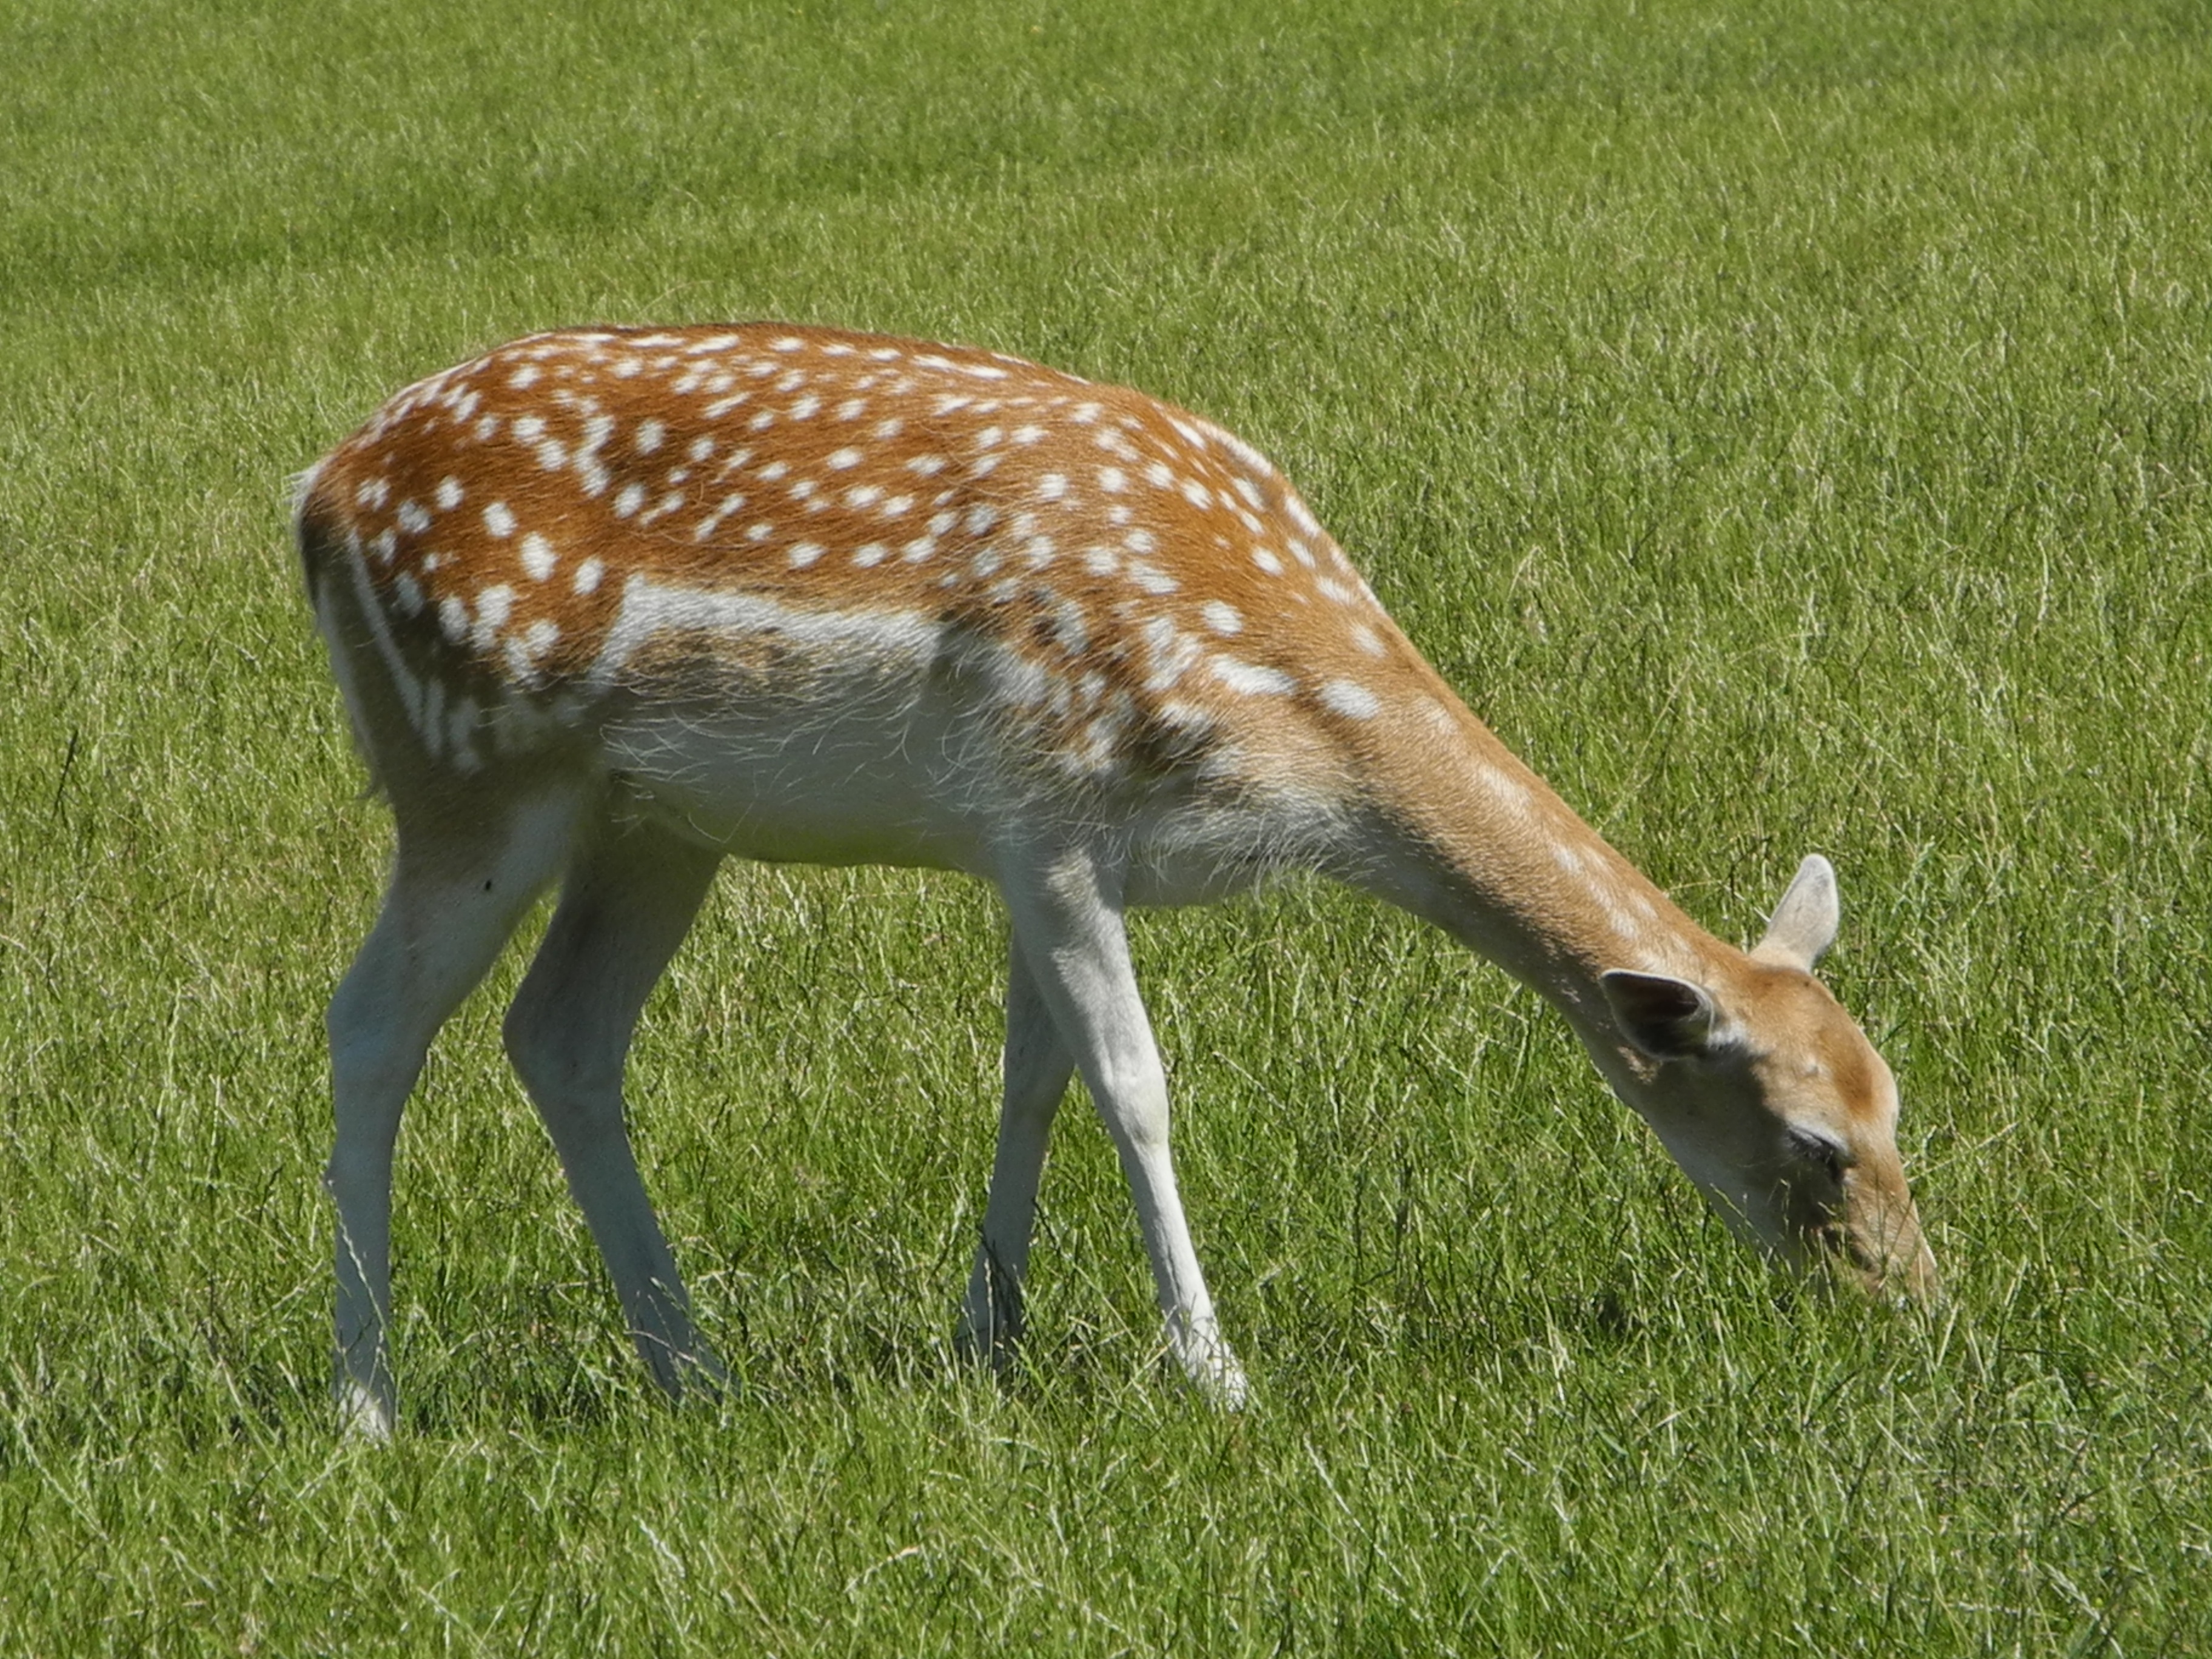
meadow, prairie, wildlife, grazing, peaceful, mammal, fauna, antelope, doe, graze, gazelle, grassland, vertebrate, scheu, fallow deer, white tailed deer, forest animal